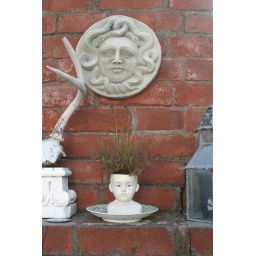
carnivorous plant in a clayflower22 doll pot with a Medusa plaque